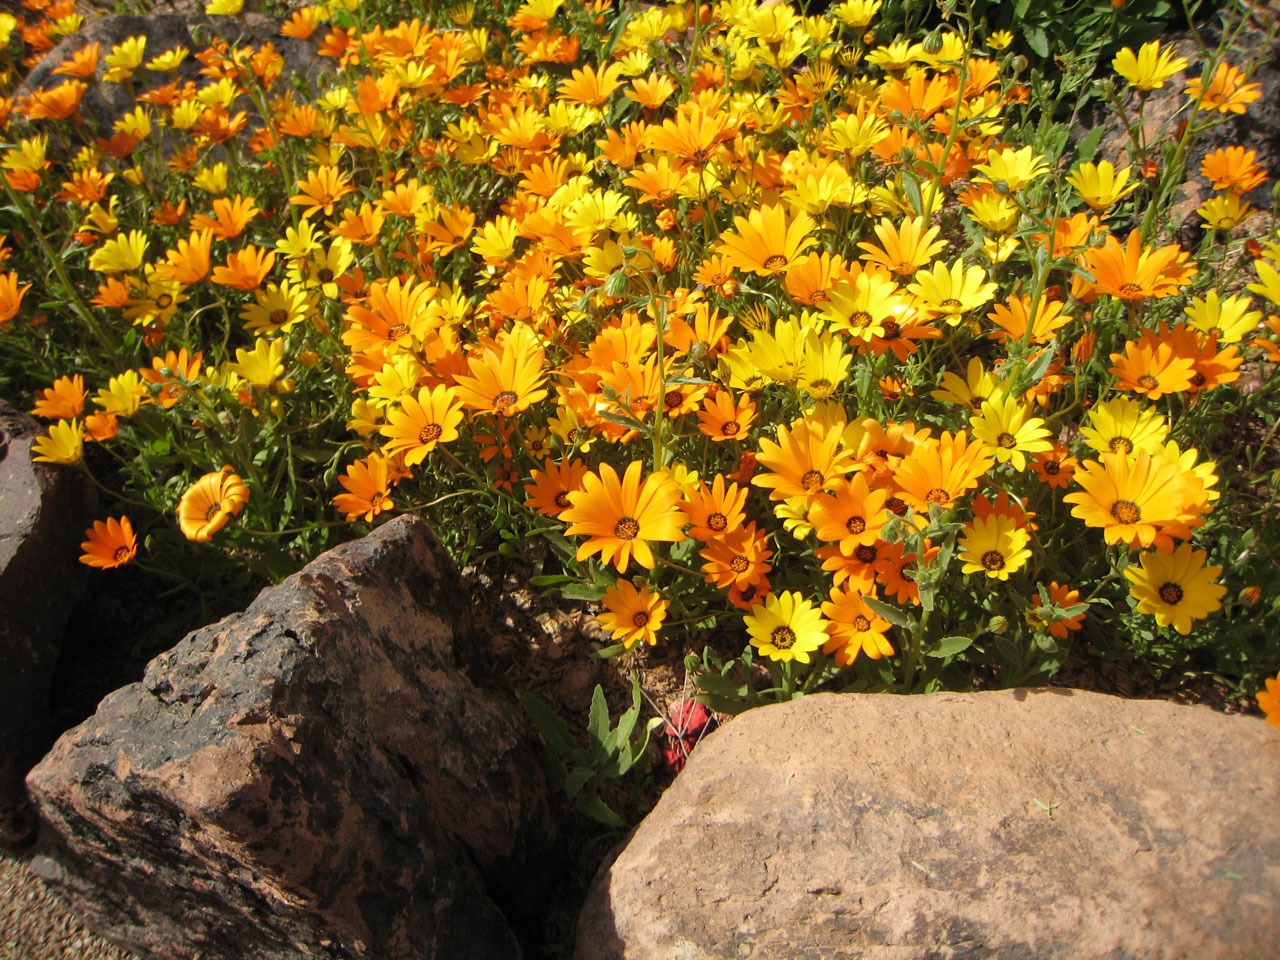
plant, leaf, flower, daisy, orange, golden, autumn, botany, blooming, yellow, garden, flora, wildflower, flowers, asteraceae, sacred, hindu, marigold, flowering plant, daisy family, calendula, annual plant, land plant, asteracea, pot mariogld